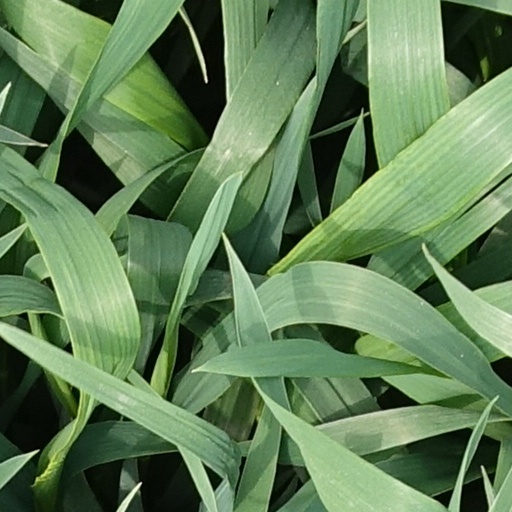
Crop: wheat